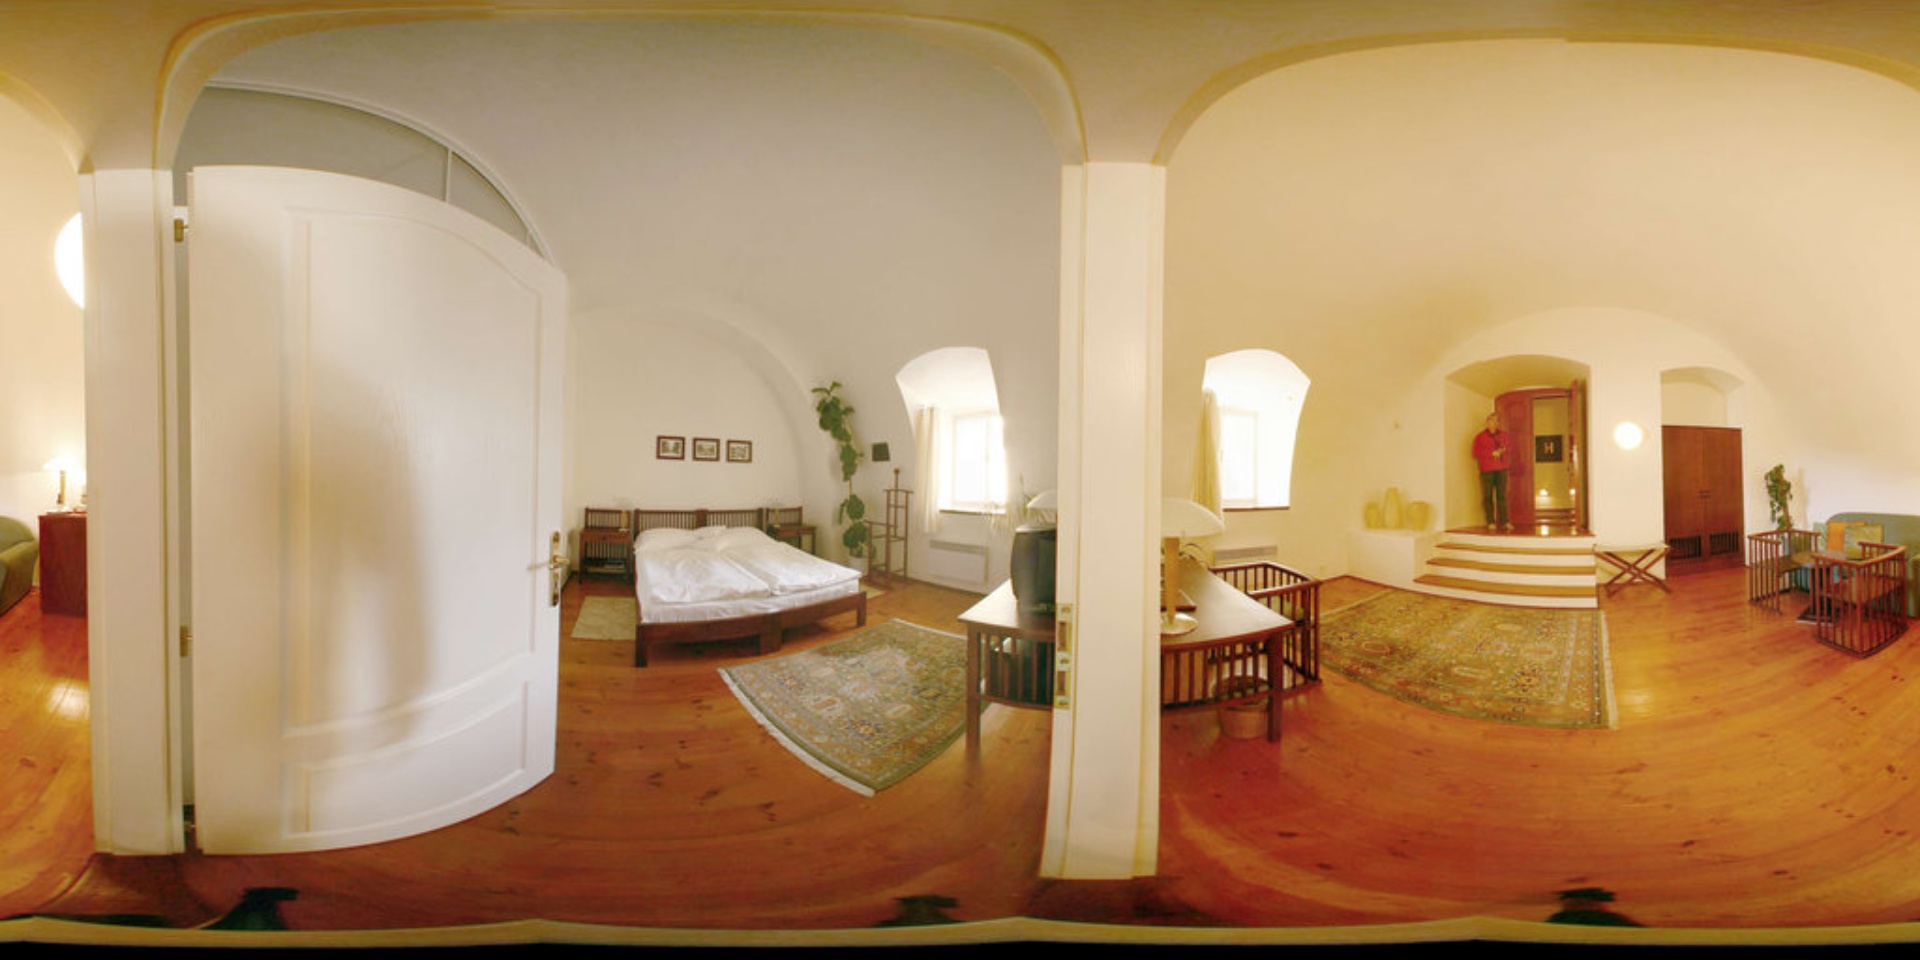
Referred object: The red person standing by the door

Referred object: the desk opposite the bed